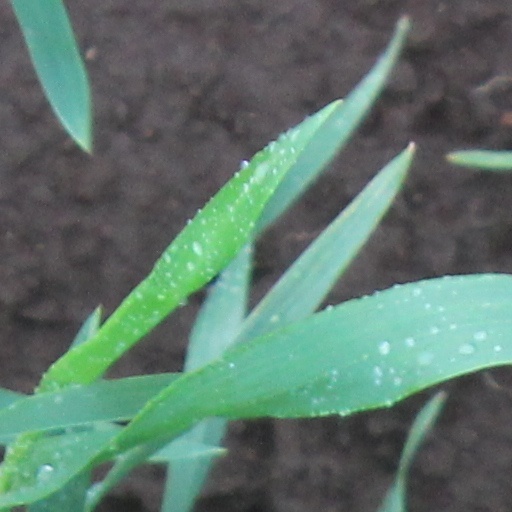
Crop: wheat